Delaware Route 52

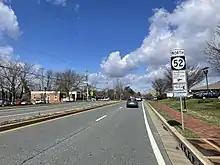
DE 52 northbound in Greenville

On January 21, 1811, the Wilmington and Kennett Turnpike Company was incorporated by the Delaware State Legislature to build a turnpike from Wilmington to the Pennsylvania border at Centerville. The turnpike was intended to provide a connection between Wilmington, which was a growing industrial city, and nearby areas in southeastern Pennsylvania, where it would connect to other turnpikes leading to western Pennsylvania. The road was built between 1811 and 1813 at a cost of $30,000. The Kennett Pike was built with a wide right-of-way, with a travel surface. The charter of the turnpike gave Christiana Hundred the option to purchase the road in 1820 and remove the tolls. The Kennett Pike had two toll gates north of Wilmington. Tolls along the turnpike were charged based on the type of carriage or vehicle and the amount and type of cargo being carried. People who used the roadway to travel between different parts of their property, along with people traveling to a house of worship or funeral, were not charged tolls.